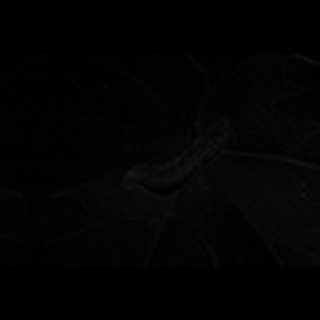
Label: cotton_army_worm